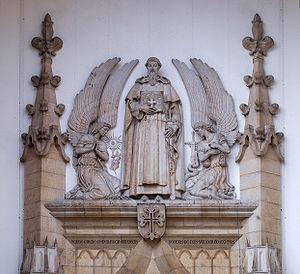
Don Nuno Álvares Pereira, également connu sous le nom de Saint Connétable, de bienheureux Nuno de Sainte Marie, et aujourd'hui Saint Nuno de Sainte Marie, ou tout simplement Nuno Alvares était un noble portugais et connétable du Portugal au XIVᵉ siècle qui a joué un rôle clé dans la crise portugaise de 1383-1385, durant laquelle le Portugal a préservé son indépendance face à la Castille. Nuno Alvares Pereira est également 2ᵉ connétable de Portugal, 38ᵉ Mordomo-Mor du Royaume, 7ᵉ duc de Barcelos, 3ᵉ comte d'Ourem et 2ᵉ comte de Arraiolos.